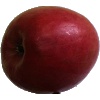
Label: apple_crimson_snow